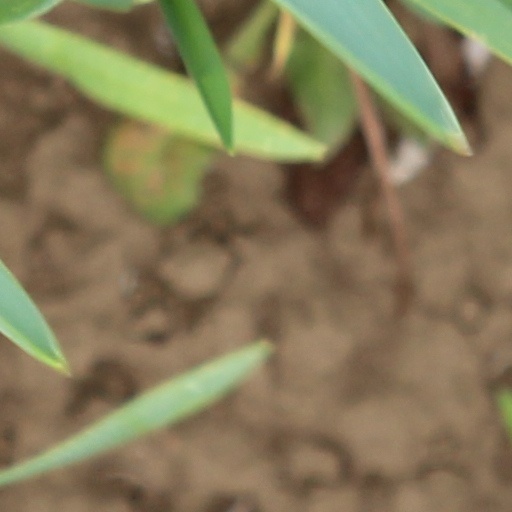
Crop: wheat